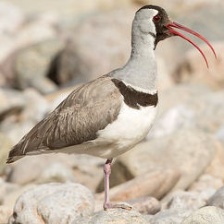
Species: IBISBILL
Scientific name: IBIDORHYNCHA STRUTHERSII